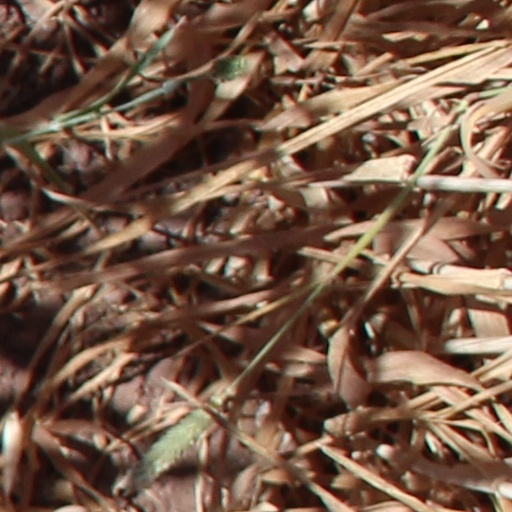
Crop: wheat